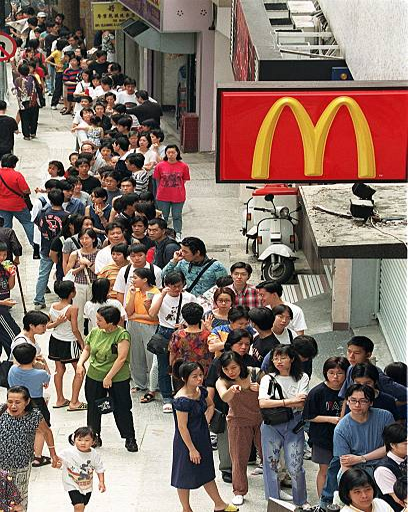
people queue outside restaurant to buy a plastic doll dressed in national costumes with their lunch